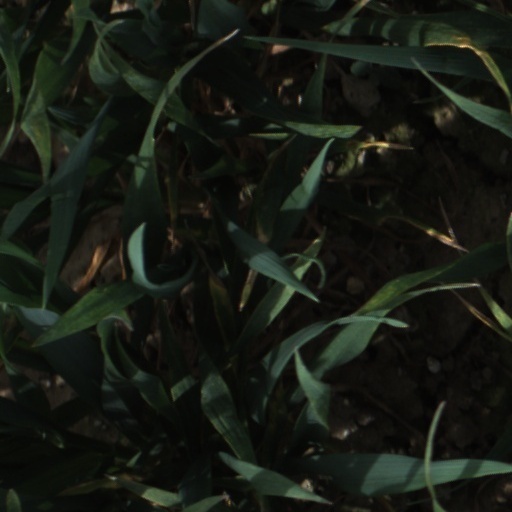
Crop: wheat